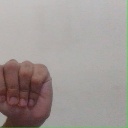
अक्षर: ठ